Acilius sulcatus

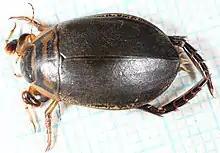
Male

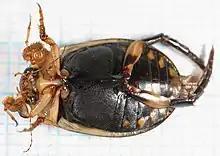
The male's front feet have suction cups

Acilius sulcatus, known as the lesser diving beetle, is a species of water beetle in the family Dytiscidae. It is fairly large (14.4 – 18.2 mm), with color variation shown throughout its range. Typically it is yellow and black.